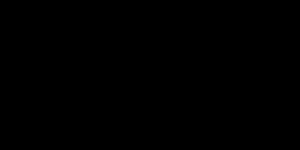
En musique, le tempo, appelé aussi mouvement, est la vitesse d'exécution d'une œuvre ou plus exactement la vitesse de la pulsation, ce battement régulier qui sert d'étalon pour construire les différentes valeurs rythmiques.